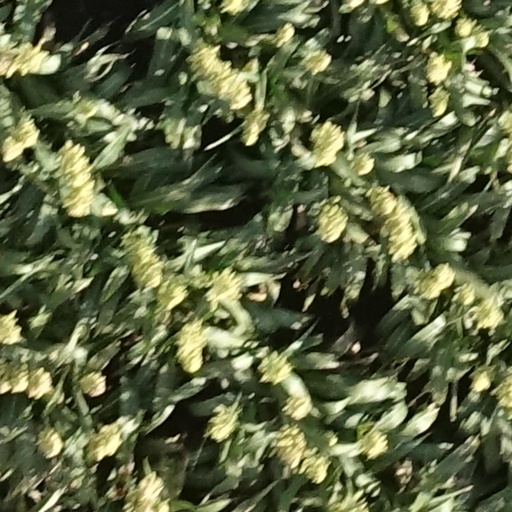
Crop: sorghum